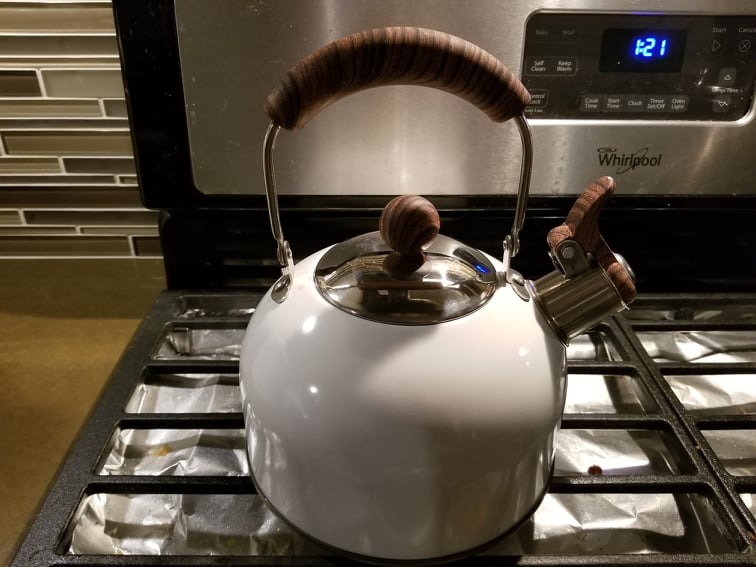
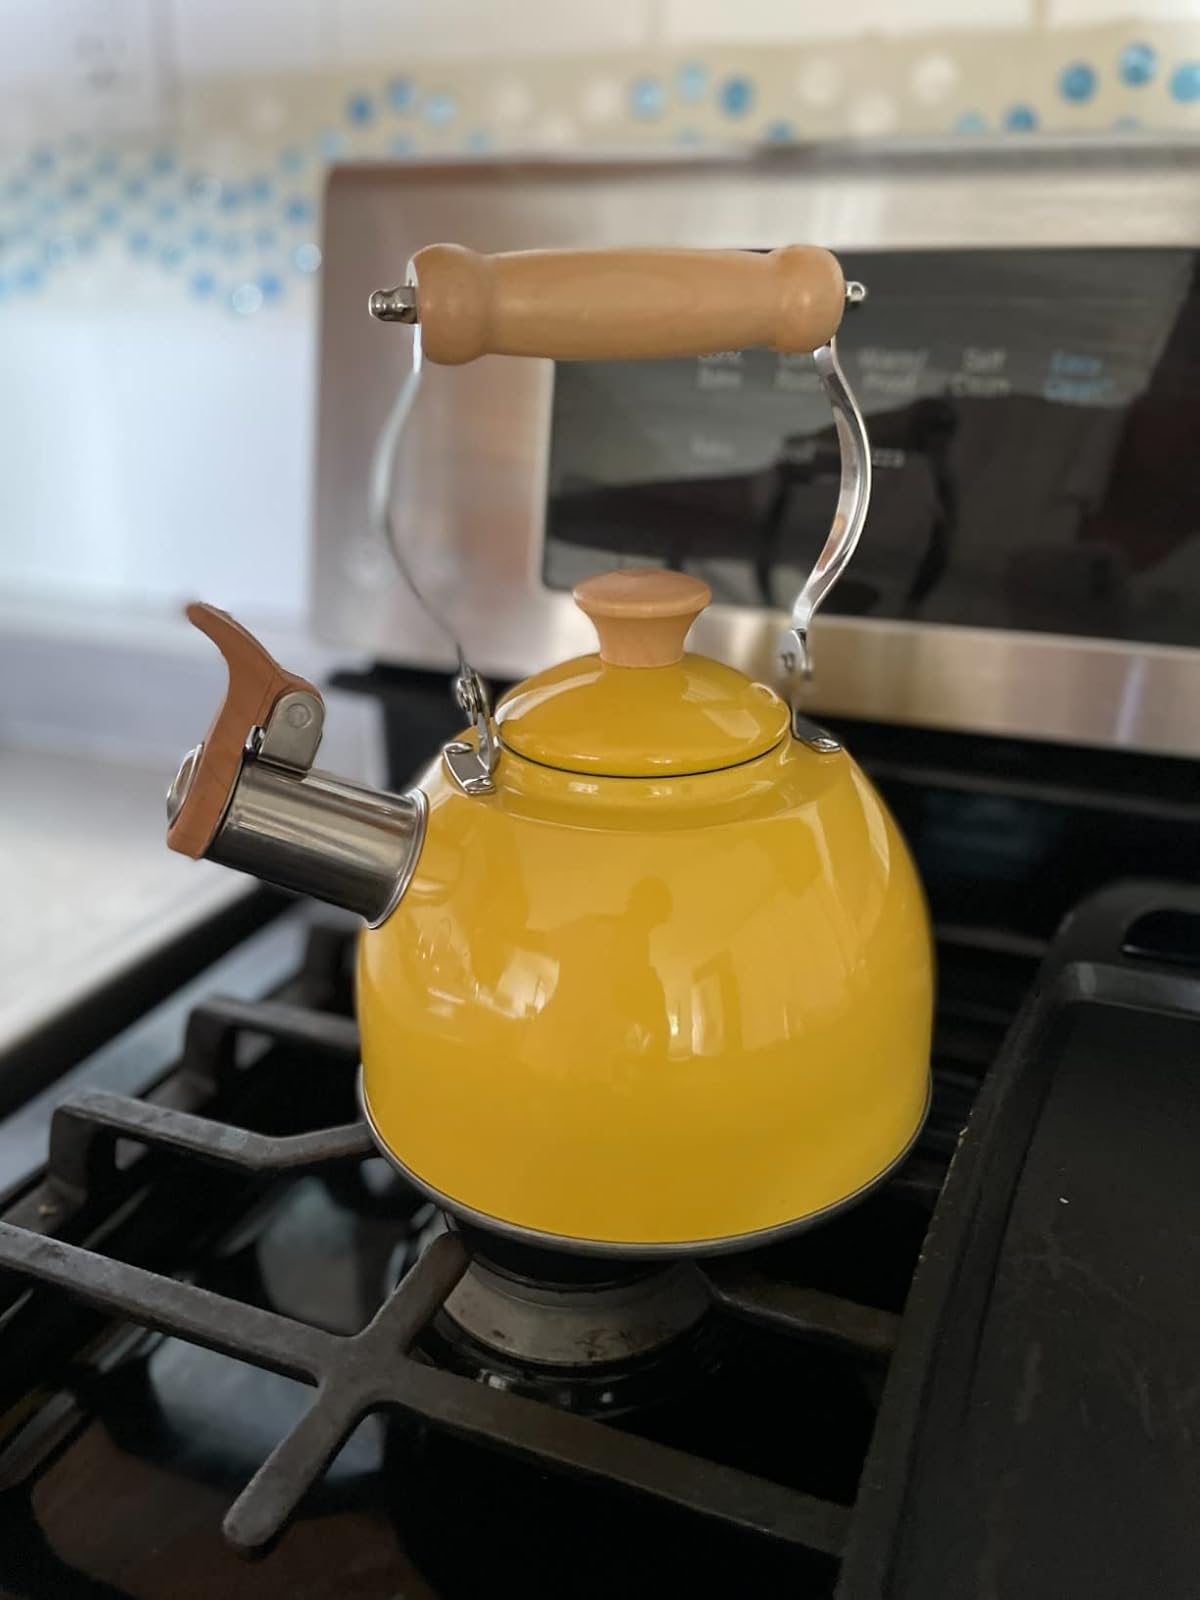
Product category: items_kettle
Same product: no